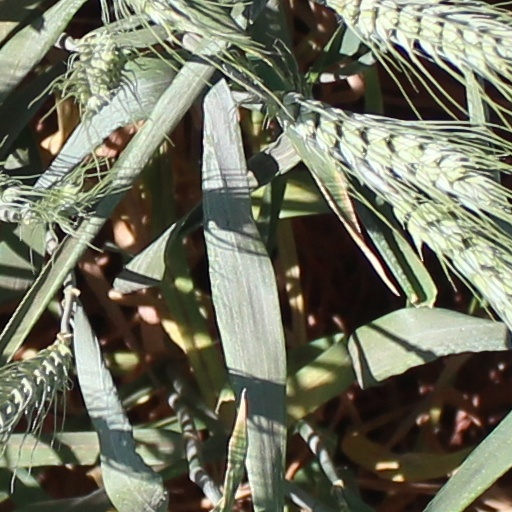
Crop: wheat